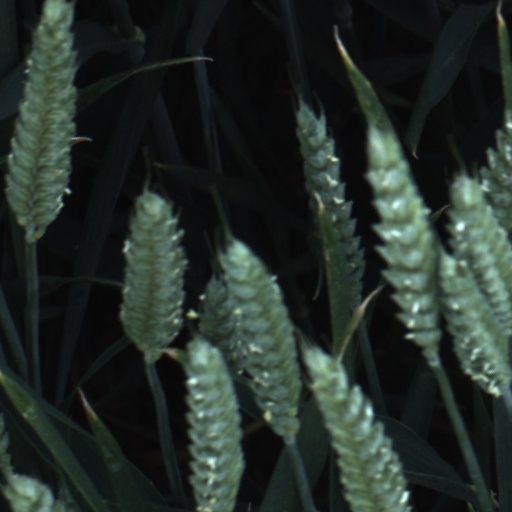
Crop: wheat